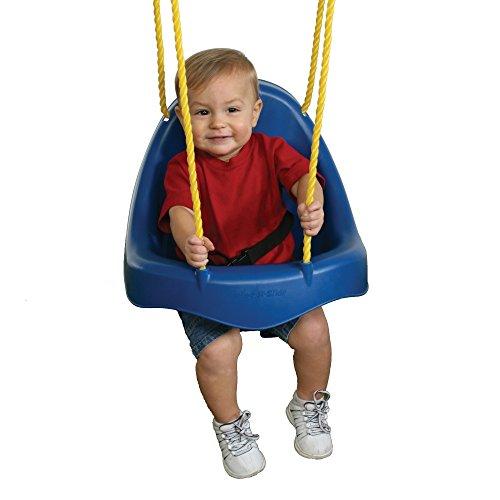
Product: Swing-N-Slide Blue Child Seat
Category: Toys & Games | Sports & Outdoor Play | Play Sets & Playground Equipment
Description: Child swing for the youngest member of your family.
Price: $15.99
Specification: ProductDimensions:13.2x13x10.5inches|ItemWeight:4pounds|ShippingWeight:4.75pounds(Viewshippingratesandpolicies)|ASIN:B01N5XKOYV|Itemmodelnumber:WS4641|Manufacturerrecommendedage:12month-3years